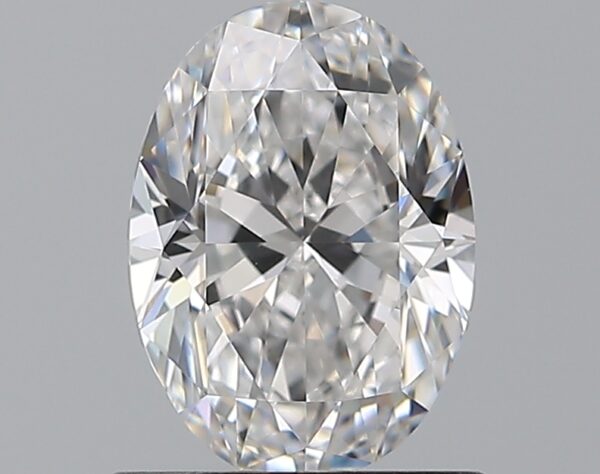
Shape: oval
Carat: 1
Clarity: VVS1
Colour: D
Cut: EX
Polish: EX
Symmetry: VG
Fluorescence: F
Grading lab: GIA
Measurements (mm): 7.65 x 5.46 x 3.47